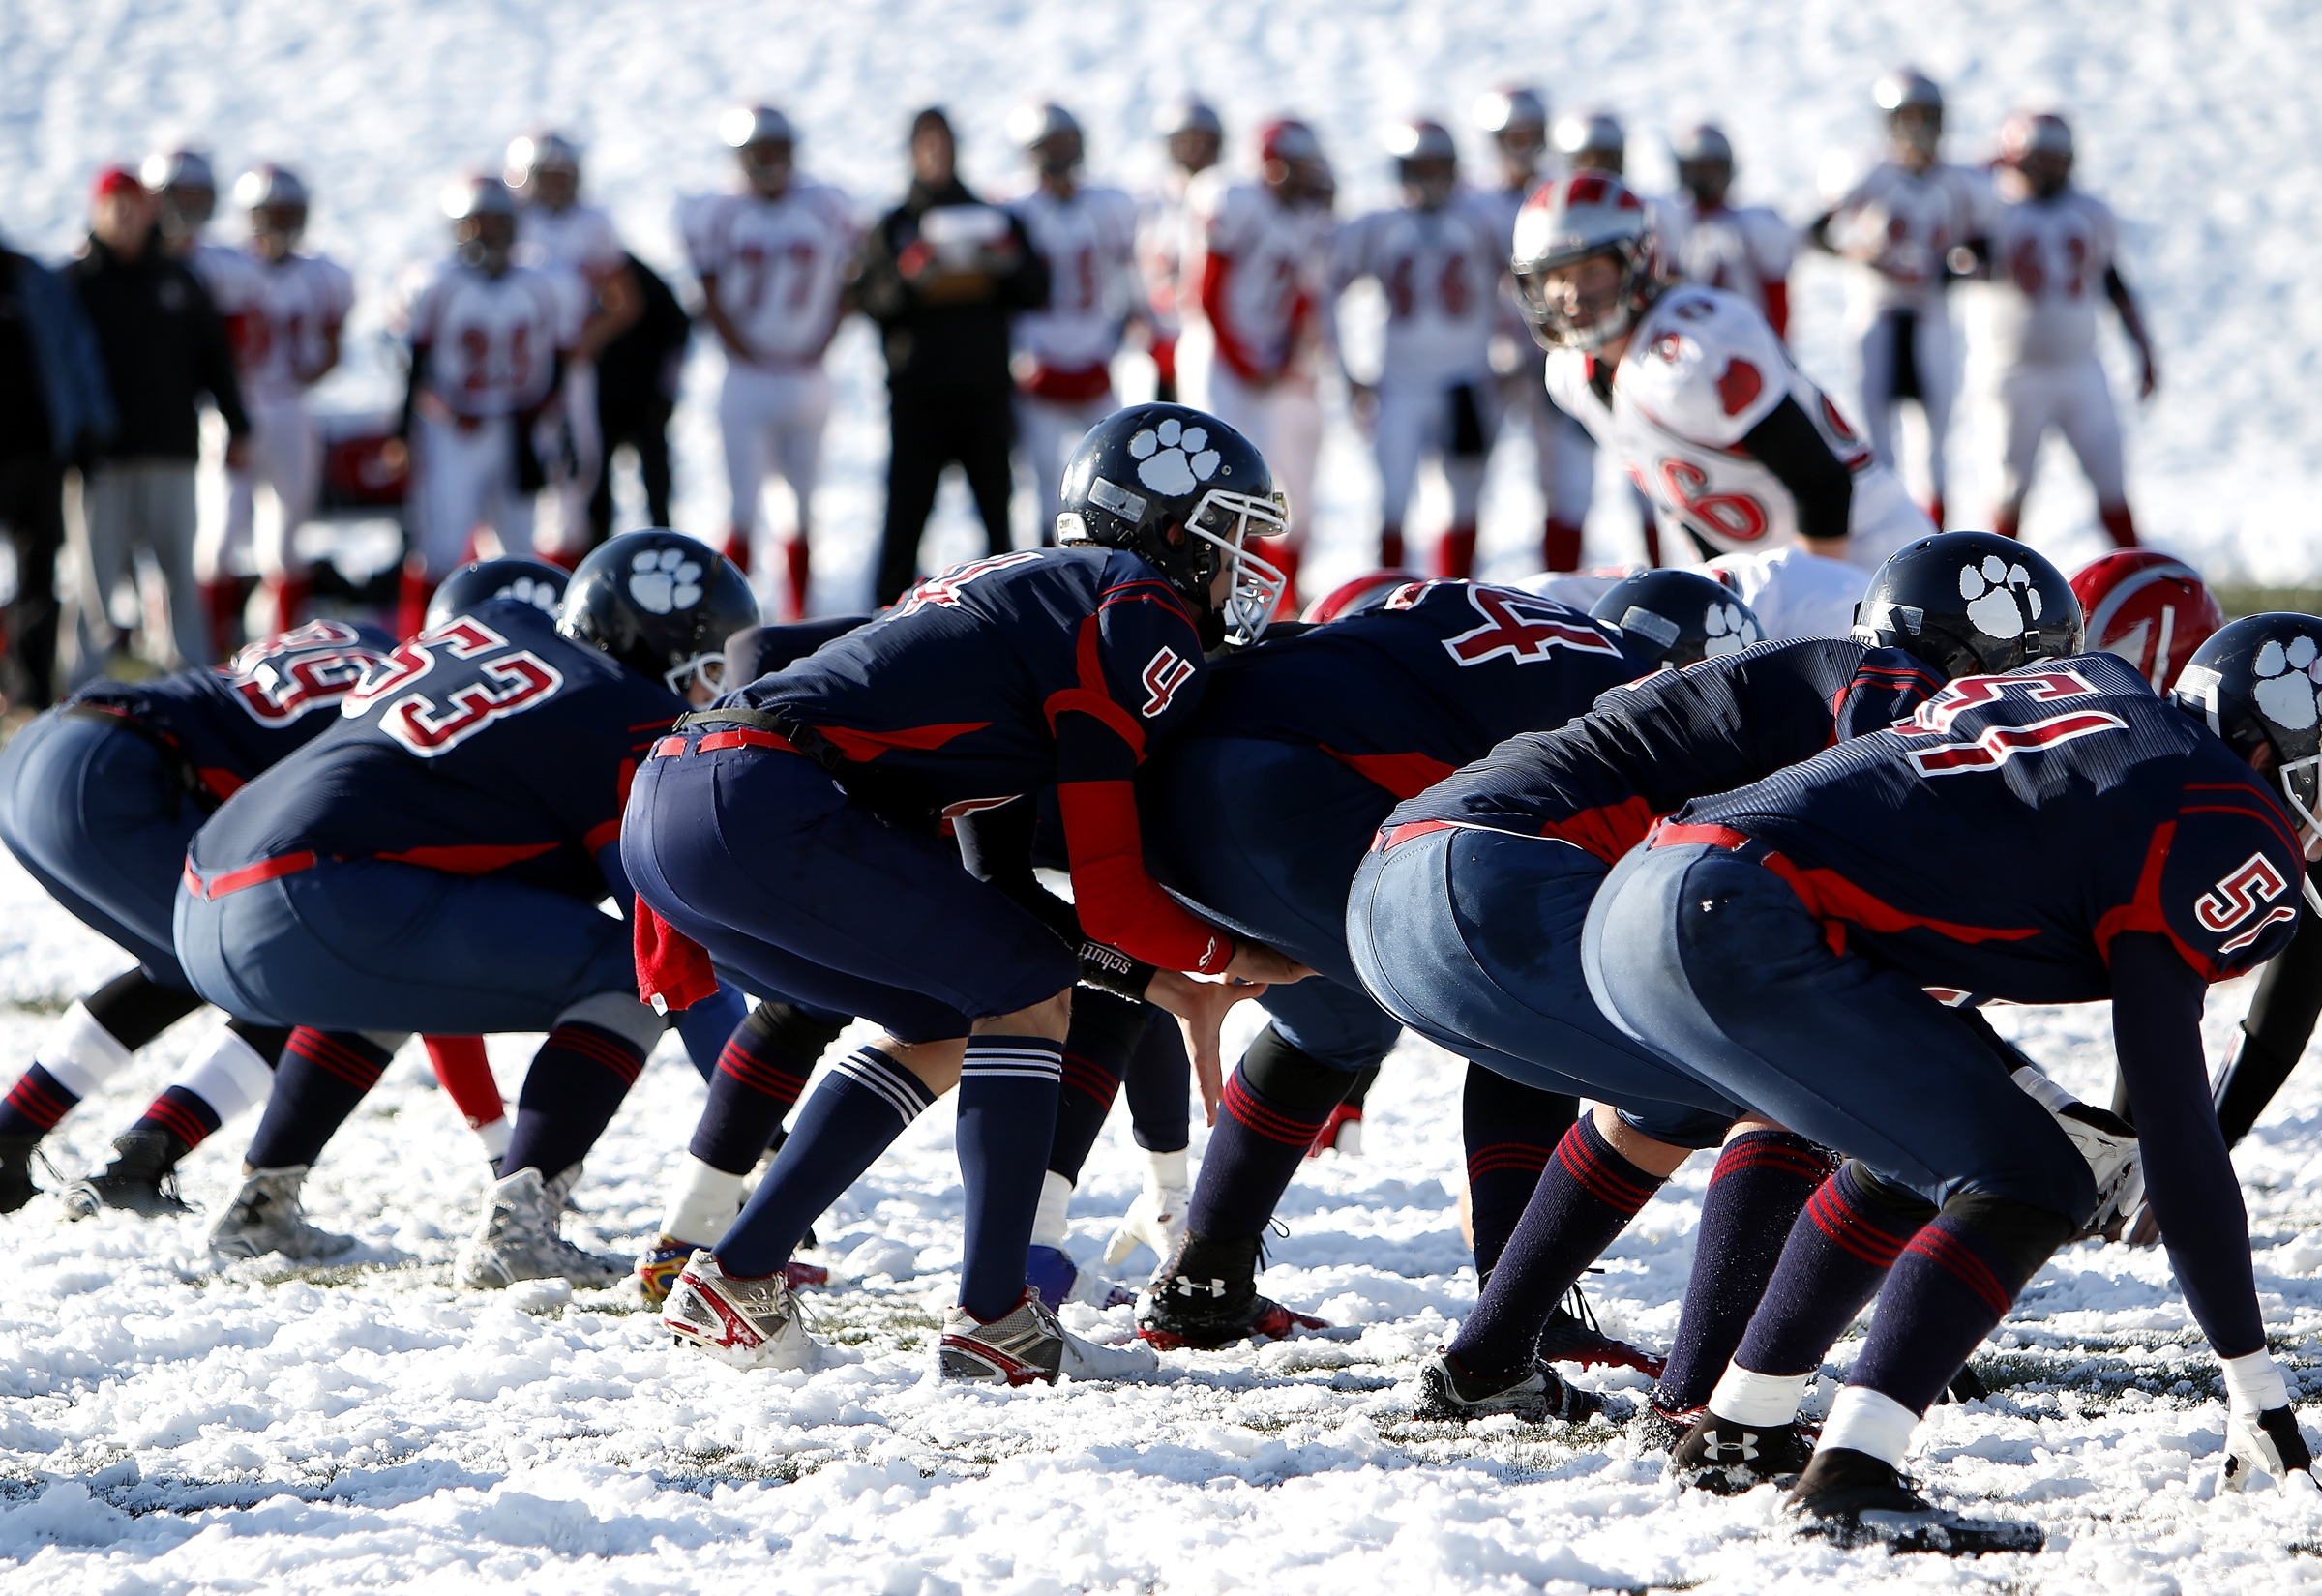
snow, cold, winter, people, sport, game, ice, soccer, football, ice hockey, winter sport, men, team, american football, sports, uniform, teamwork, race track, athletes, bandy, gridiron football, public domain images